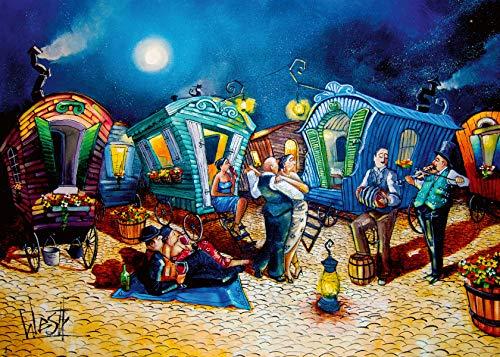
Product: Ravensburger 16458 The After Party 1000 Piece Puzzle for Adults - Every Piece is Unique, Softclick Technology Means Pieces Fit Together Perfectly
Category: Toys & Games | Puzzles | Jigsaw Puzzles
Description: Great Condition.
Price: $20.99
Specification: ProductDimensions:14.8x10.8x2.2inches|ItemWeight:1.98pounds|ShippingWeight:2pounds(Viewshippingratesandpolicies)|ASIN:B07ZJH6PVW|Itemmodelnumber:16458|Manufacturerrecommendedage:12yearsandup